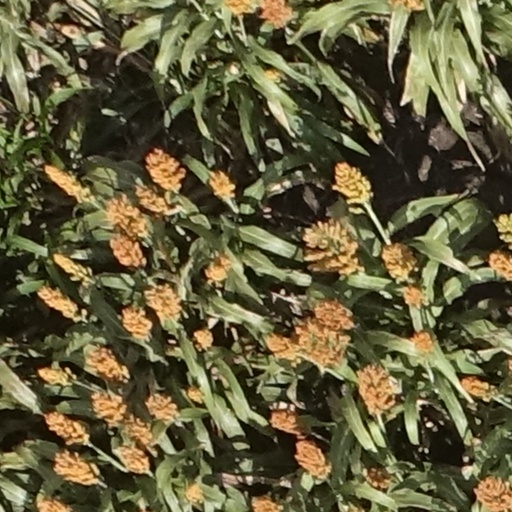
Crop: sorghum